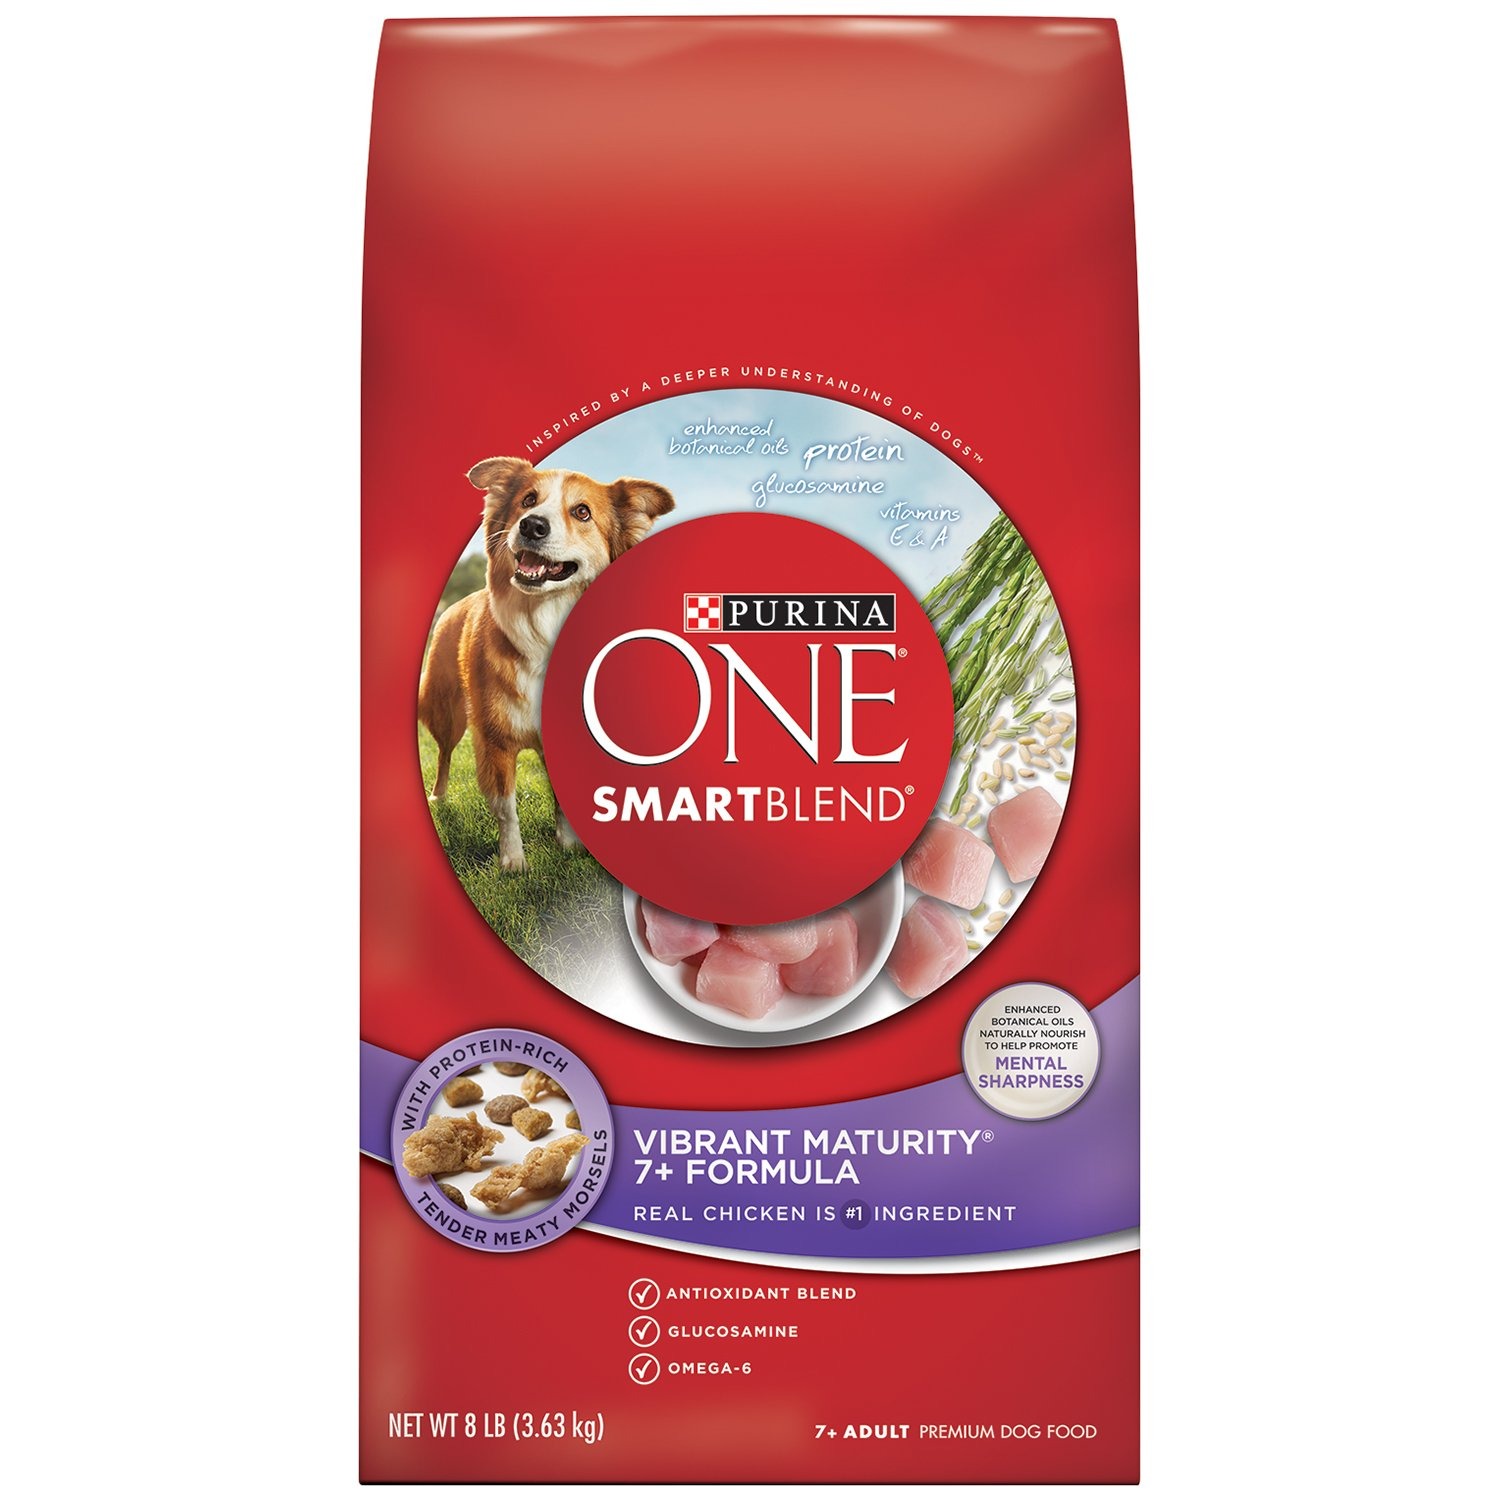
Item Name: Purina ONE SmartBlend Dry Dog Food, Vibrant Maturity 7 Plus Formula, 8 Pound
Bullet Point 1: Real chicken as the first ingredient blended with other high-quality protein sources helps support strong muscles and a healthy heart while maintaining strength and mobility
Bullet Point 2: Omega-6 helps give your senior dog a radiant coat and healthy skin
Bullet Point 3: Natural sources of glucosamine help support healthy joints
Bullet Point 4: Highly digestible so more nutrition goes to work inside your dog
Value: 128.0
Unit: Ounce

Price: 16.99